Barry K. Barnes

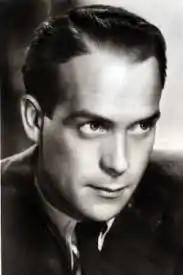

Barry K. Barnes (27 December 190612 January 1965) was an English film and stage actor. The son of Horatio Nelson Barnes and Anne Mackintosh Barnes, he was born and died in London. He appeared in sixteen films between 1936 and 1947. He played Sir Percy Blakeney in the 1937 film "The Return of the Scarlet Pimpernel". His film career was cut short in 1947 due to an undiagnosable illness contracted during the war. He was married to actress Diana Churchill, and worked with his wife on stage during the 1940s and 1950s, taking West End revivals of "The Admirable Crichton" and "On Approval" on profitable tours.